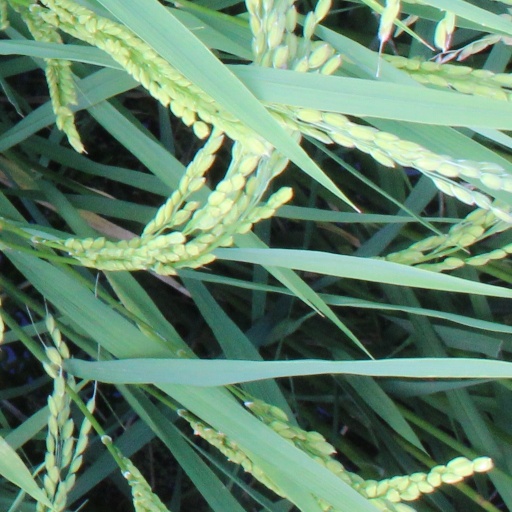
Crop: rice